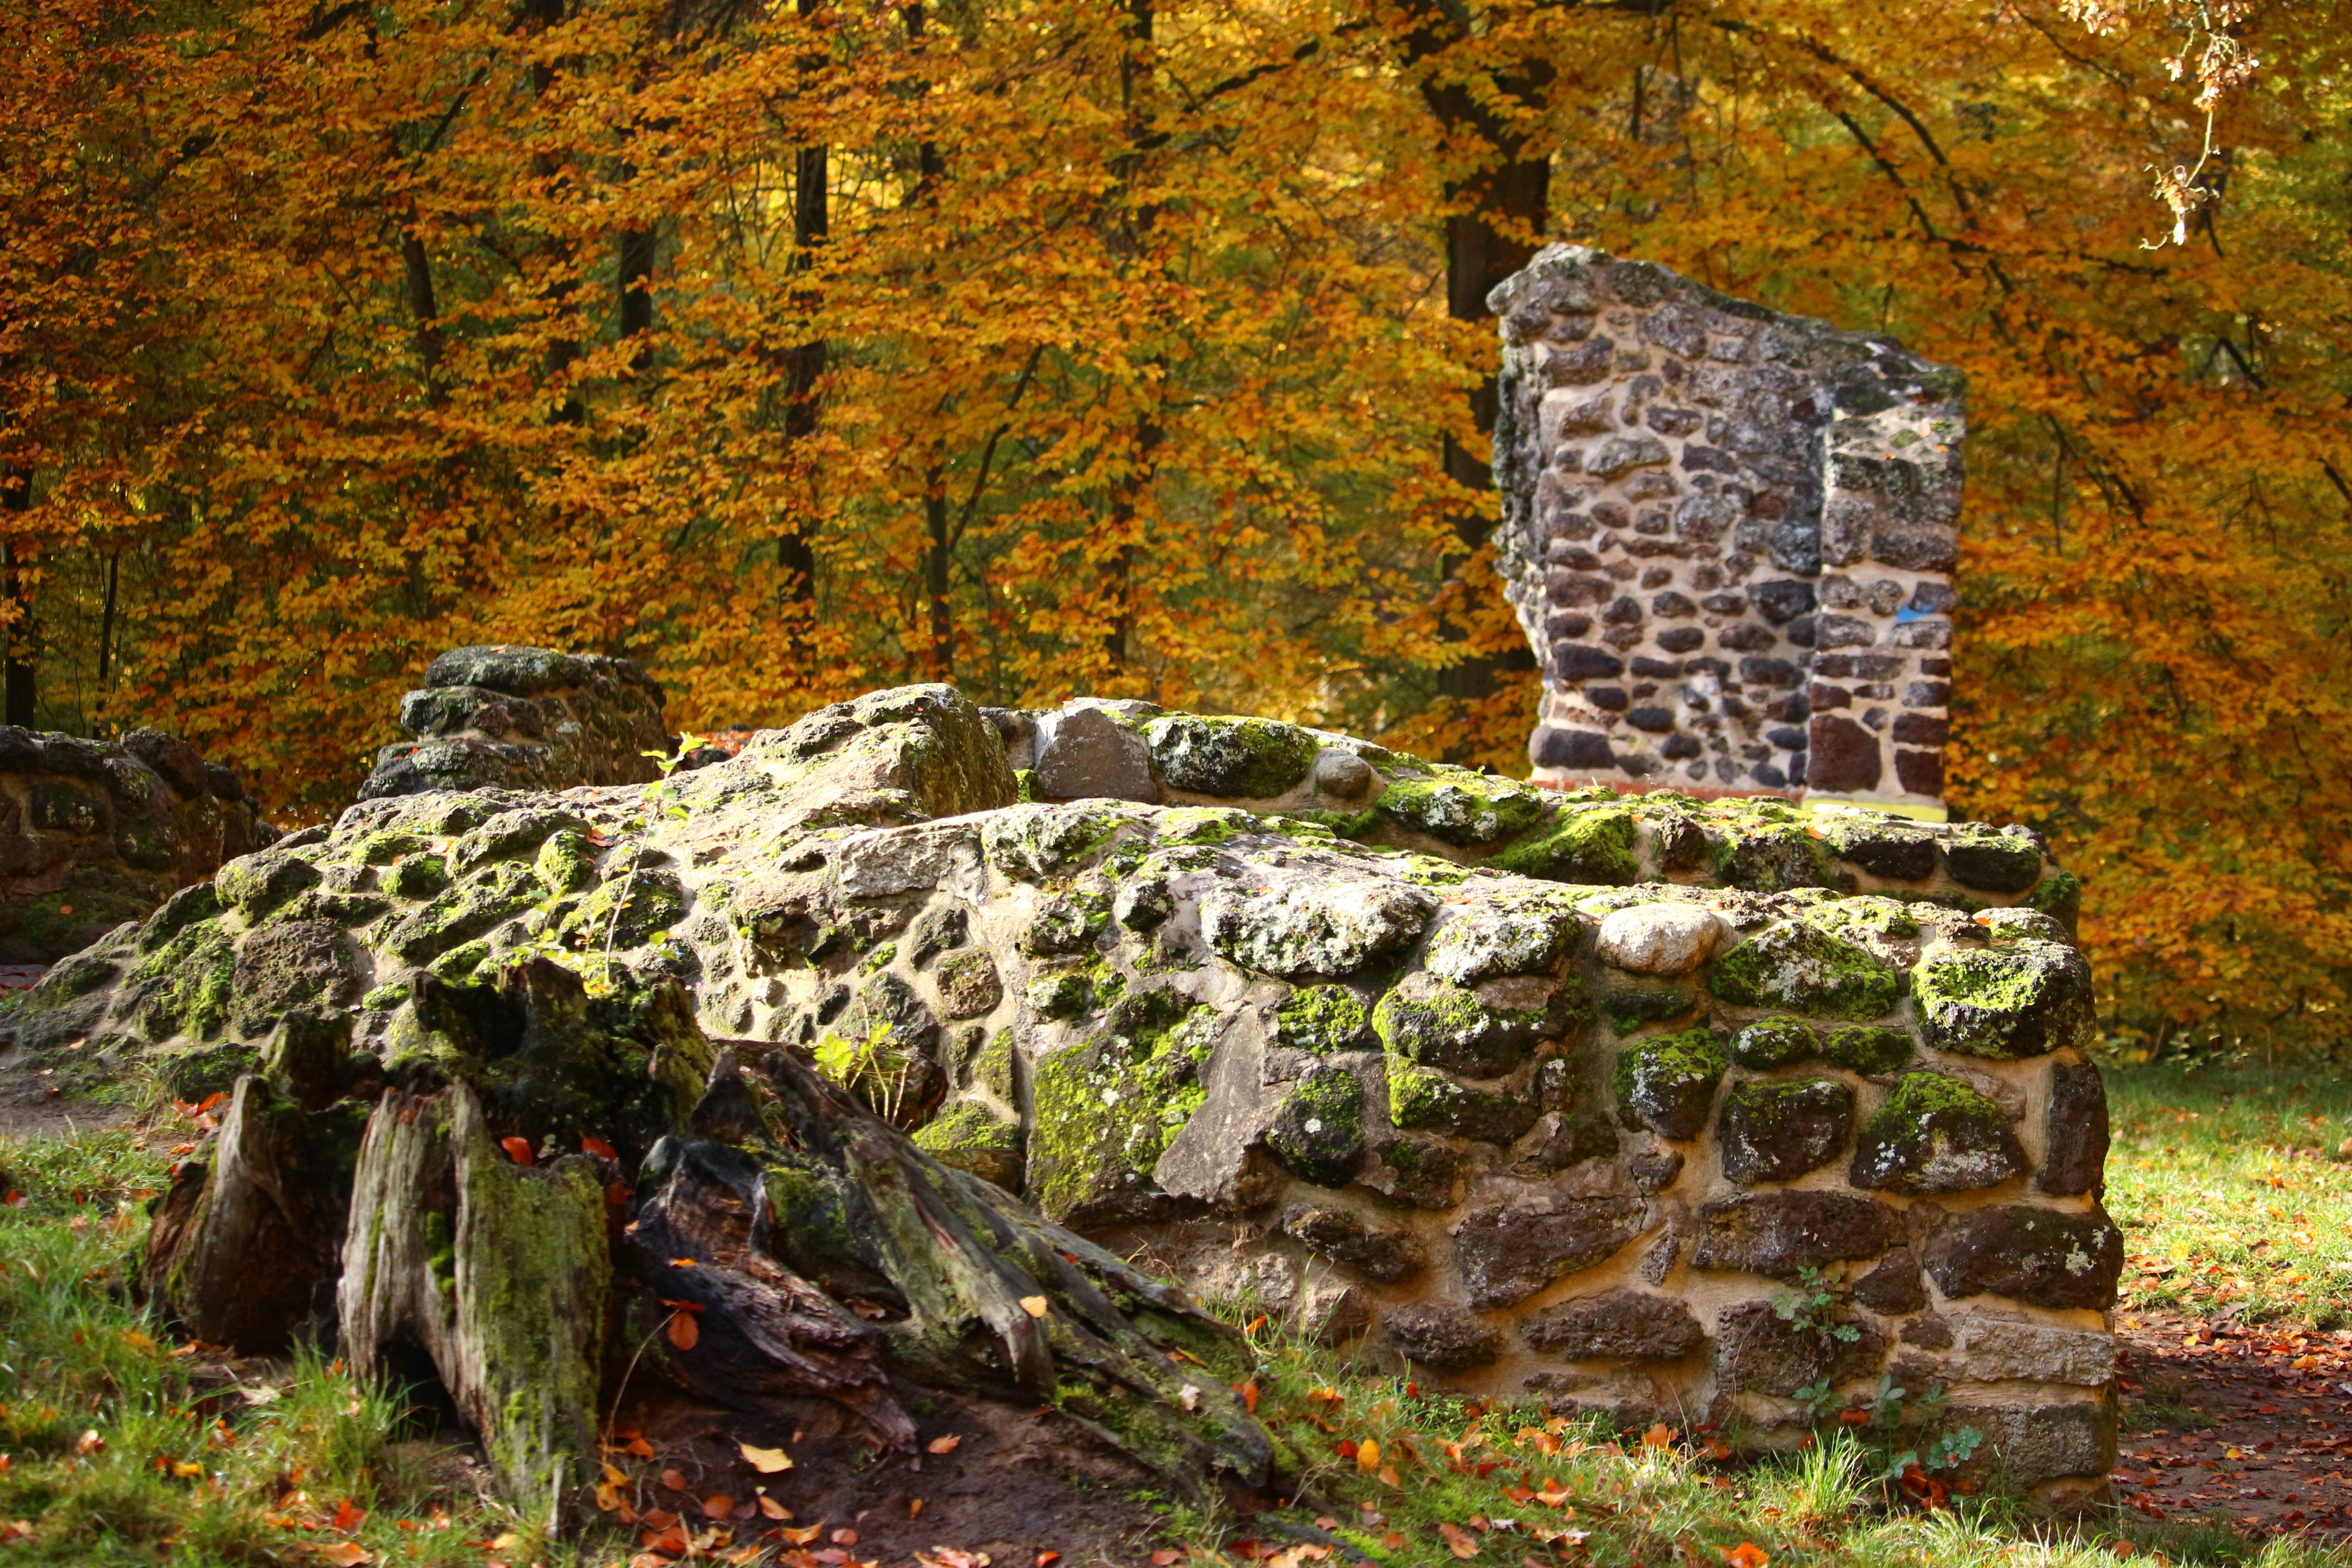
tree, forest, rock, wilderness, plant, leaf, wall, autumn, stone wall, ruin, season, grotto, ruins, woodland, ecosystem, ludwigslustparchim, castle park, feilenmoos, rasenerz, clumping stone, lawn eisenstein, woody plant